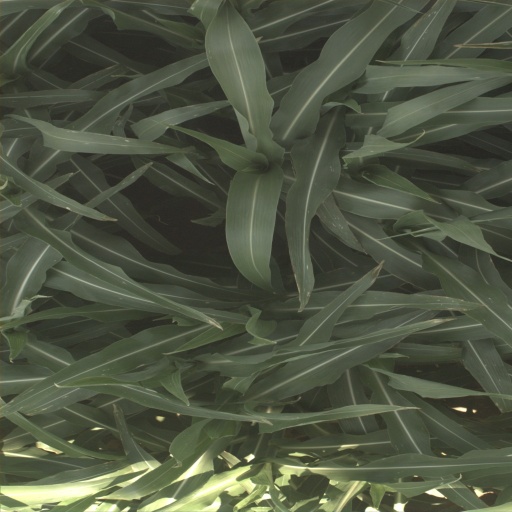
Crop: sorghum